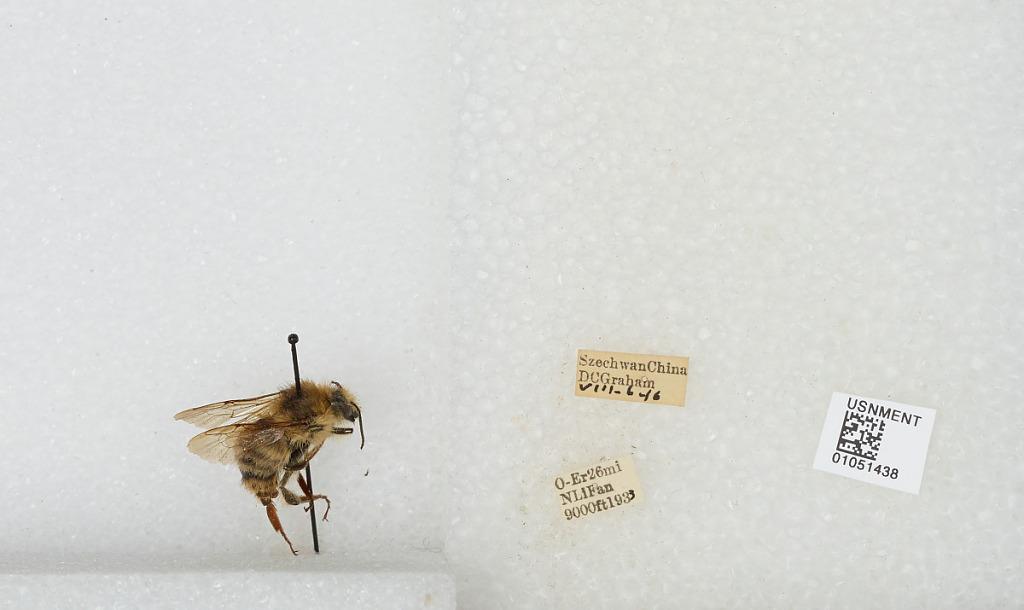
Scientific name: Bombus sp.
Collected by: D. Graham
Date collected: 1933-8-6
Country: China
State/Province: Sichuan
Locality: O-Er 26 miles North Li Fan